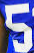
Number: 5